Callie House

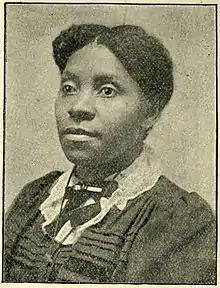

Callie House (1861–1928) was a leader of the National Ex-Slave Mutual Relief, Bounty and Pension Association, one of the first organizations to campaign for reparations for slavery in the United States. She was prosecuted for her efforts to secure reparations amd was jailed after her conviction by an all male and all white jury.